Arturia MiniBrute

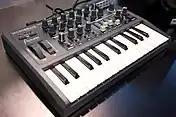

Following the success of the MiniBrute, Arturia released the MicroBrute, a smaller analog monosynth, in 2014. The MicroBrute lacks the MiniBrute's velocity and aftertouch and does use a single-knob-per-function model, but adds an analog step sequencer and a small patch bay. Arturia later released an updated edition of the MicroBrute, the MicroBrute SE, which featured an updated Sub-Oscillator and step sequencer design .